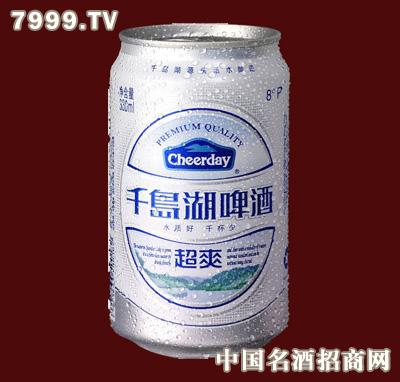
Label: metal